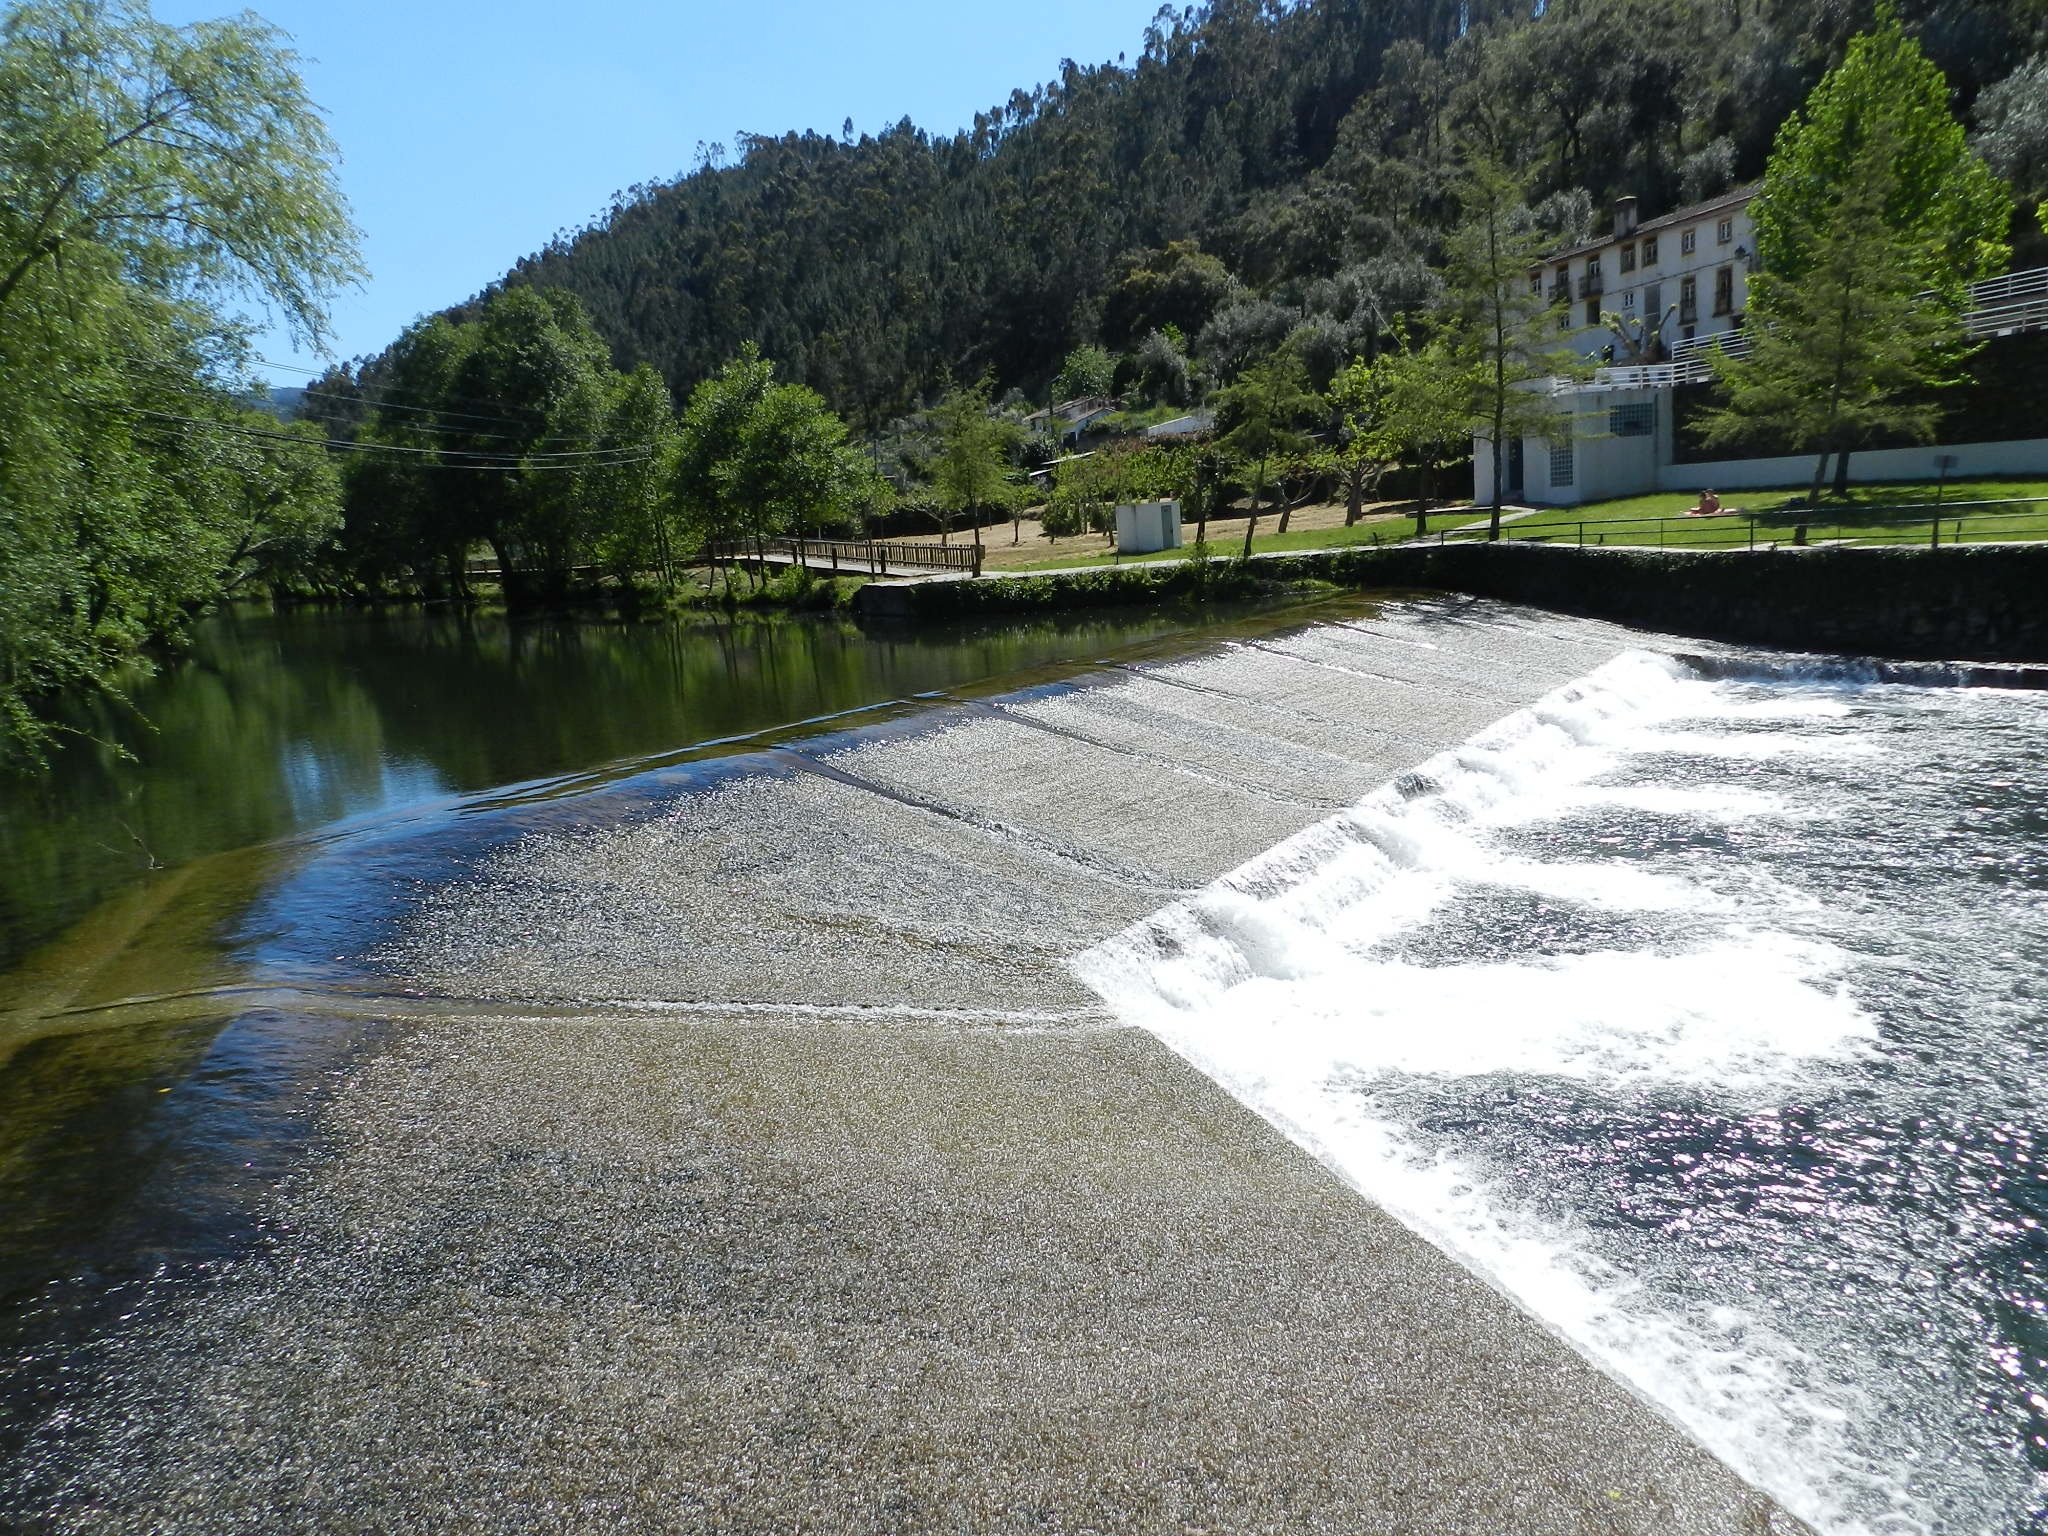
water, lake, river, dam, reservoir, waterway, body of water, infrastructure, weir